Nicolas Wimmer

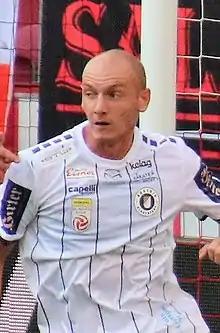
Wimmer in 2021

Nicolas Wimmer (born 15 March 1995) is an Austrian professional footballer who plays as a centre-back for Wolfsberger AC.